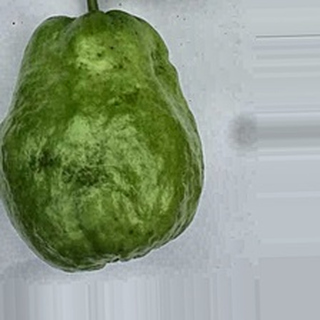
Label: healthy_guava